Question: Please indicate a possible affordance area of cup that can be used for holding
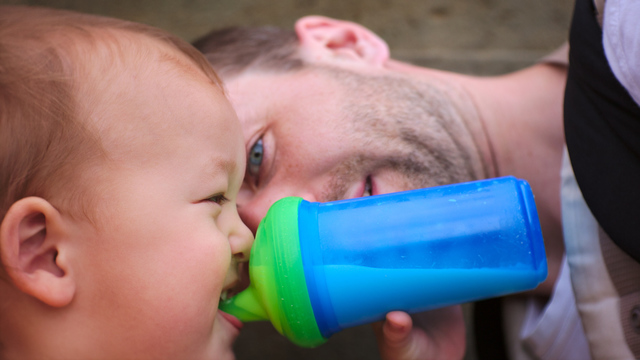
Answer: [197.5, 168.5, 556.5, 350.5]